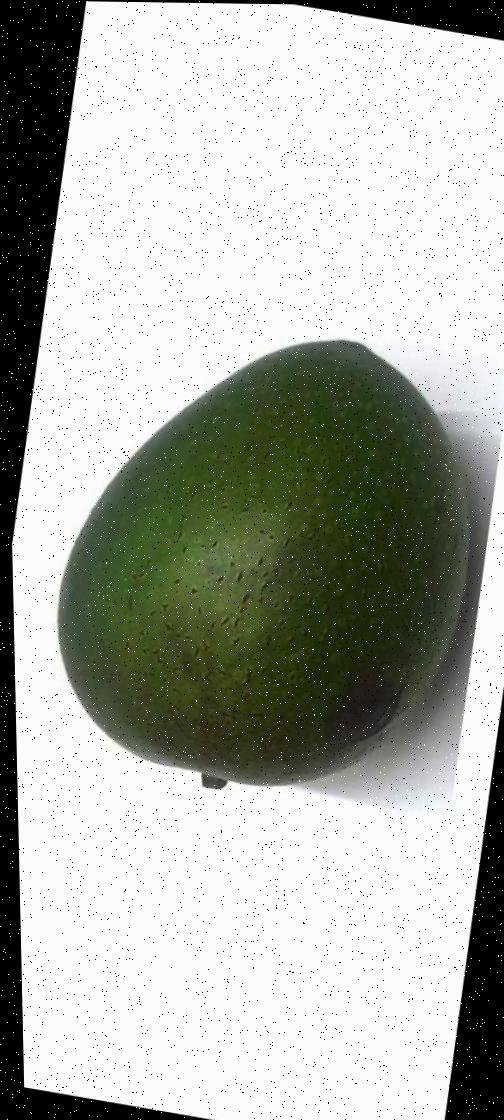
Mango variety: Ashshina Zhinuk